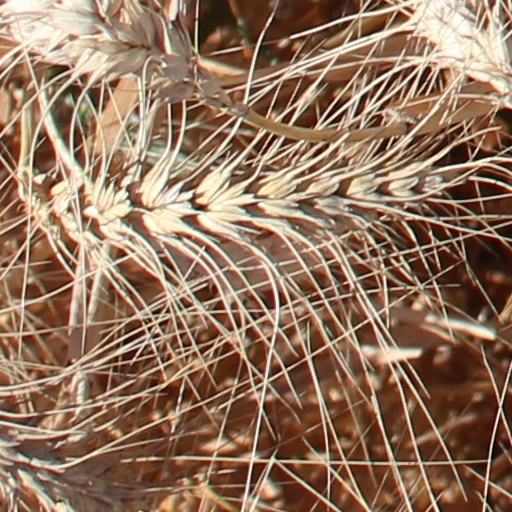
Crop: wheat